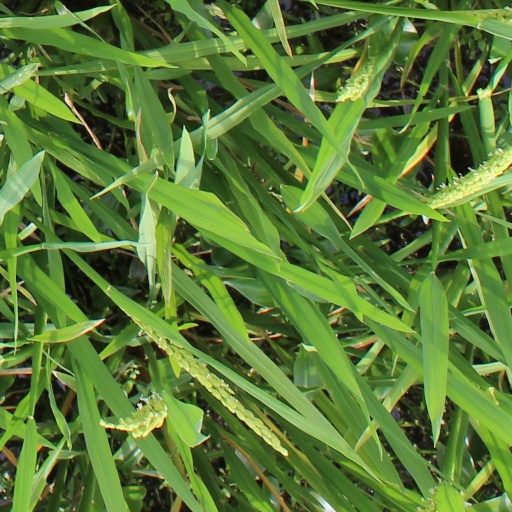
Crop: rice